BASIC

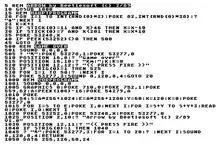
A simple game implemented in BASIC

The various Microsoft, Lotus, and Corel office suites and related products are programmable with Visual Basic in one form or another, including LotusScript, which is very similar to VBA 6. The Host Explorer terminal emulator uses WWB as a macro language; or more recently the programme and the suite in which it is contained is programmable in an in-house Basic variant known as Hummingbird Basic. The VBScript variant is used for programming web content, Outlook 97, Internet Explorer, and the Windows Script Host. WSH also has a Visual Basic for Applications (VBA) engine installed as the third of the default engines along with VBScript, JScript, and the numerous proprietary or open source engines which can be installed like PerlScript, a couple of Rexx-based engines, Python, Ruby, Tcl, Delphi, XLNT, PHP, and others; meaning that the two versions of Basic can be used along with the other mentioned languages, as well as LotusScript, in a WSF file, through the component object model, and other WSH and VBA constructions. VBScript is one of the languages that can be accessed by the 4DOS, 4NT, and Take Command enhanced shells. SaxBasic and WWB are also very similar to the Visual Basic line of Basic implementations. The pre-Office 97 macro language for Microsoft Word is known as WordBASIC. Excel 4 and 5 use Visual Basic itself as a macro language. Chipmunk Basic, an interpreter similar to BASICs of the 1970s, is available for Linux, Windows, and macOS.